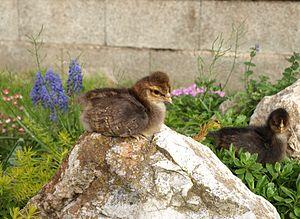
La padoue est une race de poule domestique européenne d'ornement, fameuse pour sa grande huppe.